Phases of digestion

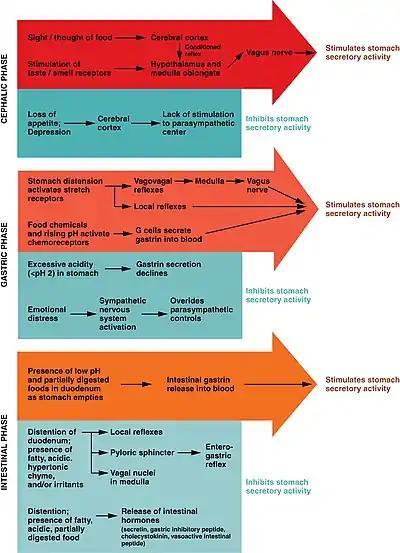
The three phases of gastric secretion

The cephalic phase of digestion is the stage in which the stomach responds to the mere sight, smell, taste, or thought of desired food. About 20% of total acid secretion occurs before food enters the stomach. These sensory and mental inputs converge on the hypothalamus to induce the responses needed for preparing the gastrointestinal tract for food processing, which relays signals to the medulla oblongata. Vagus nerve fibers from the medulla stimulate the parasympathetic nervous system of the stomach which, in turn, stimulates gastric secretion (via parietal and G cells). This enhanced secretory activity brought on by the thought or sight of food is a conditioned reflex. It only occurs when food is desired. When appetite is depressed this part of the cephalic reflex is inhibited.